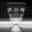
Label: cup